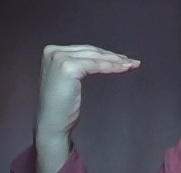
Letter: haa